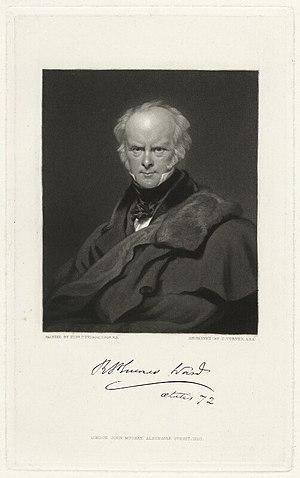
Robert Ward ou à partir de 1828 Robert Plumer Ward, est un avocat, homme politique et romancier anglais.